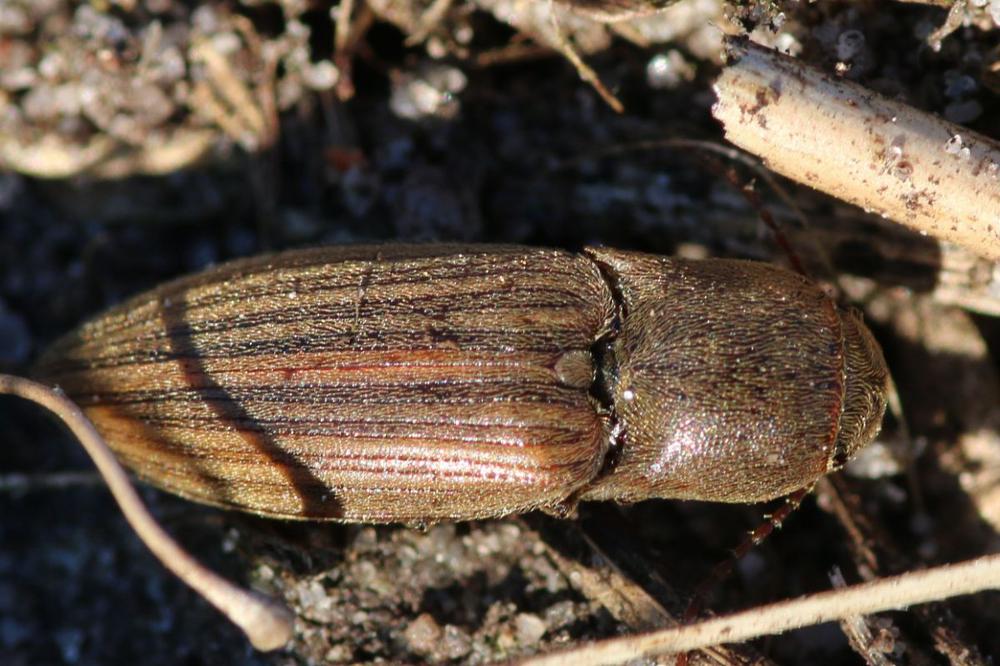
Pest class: clickbeetles_wireworms